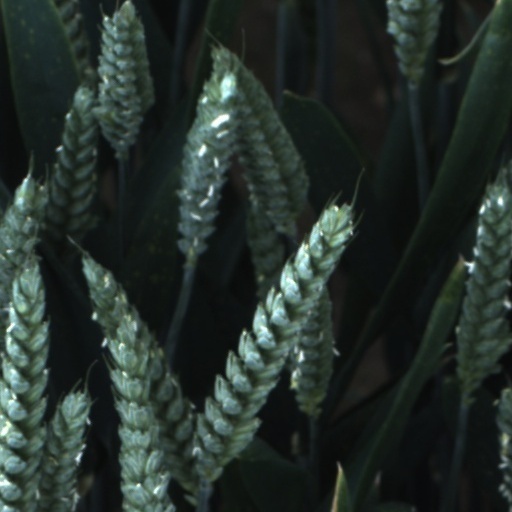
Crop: wheat